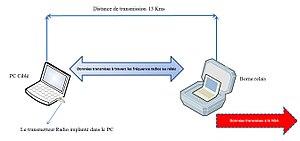
Projet Quantum NSA
La sécurité des liens USB concerne les périphériques USB qui occupent une place importante dans l’univers informatique.